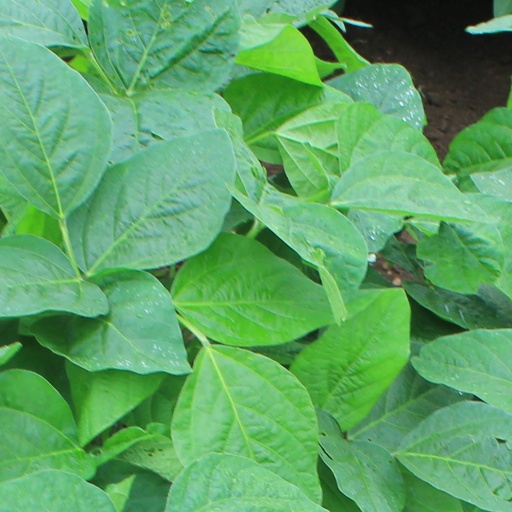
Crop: soybean